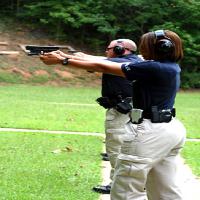
Weather: cloudy or overcast